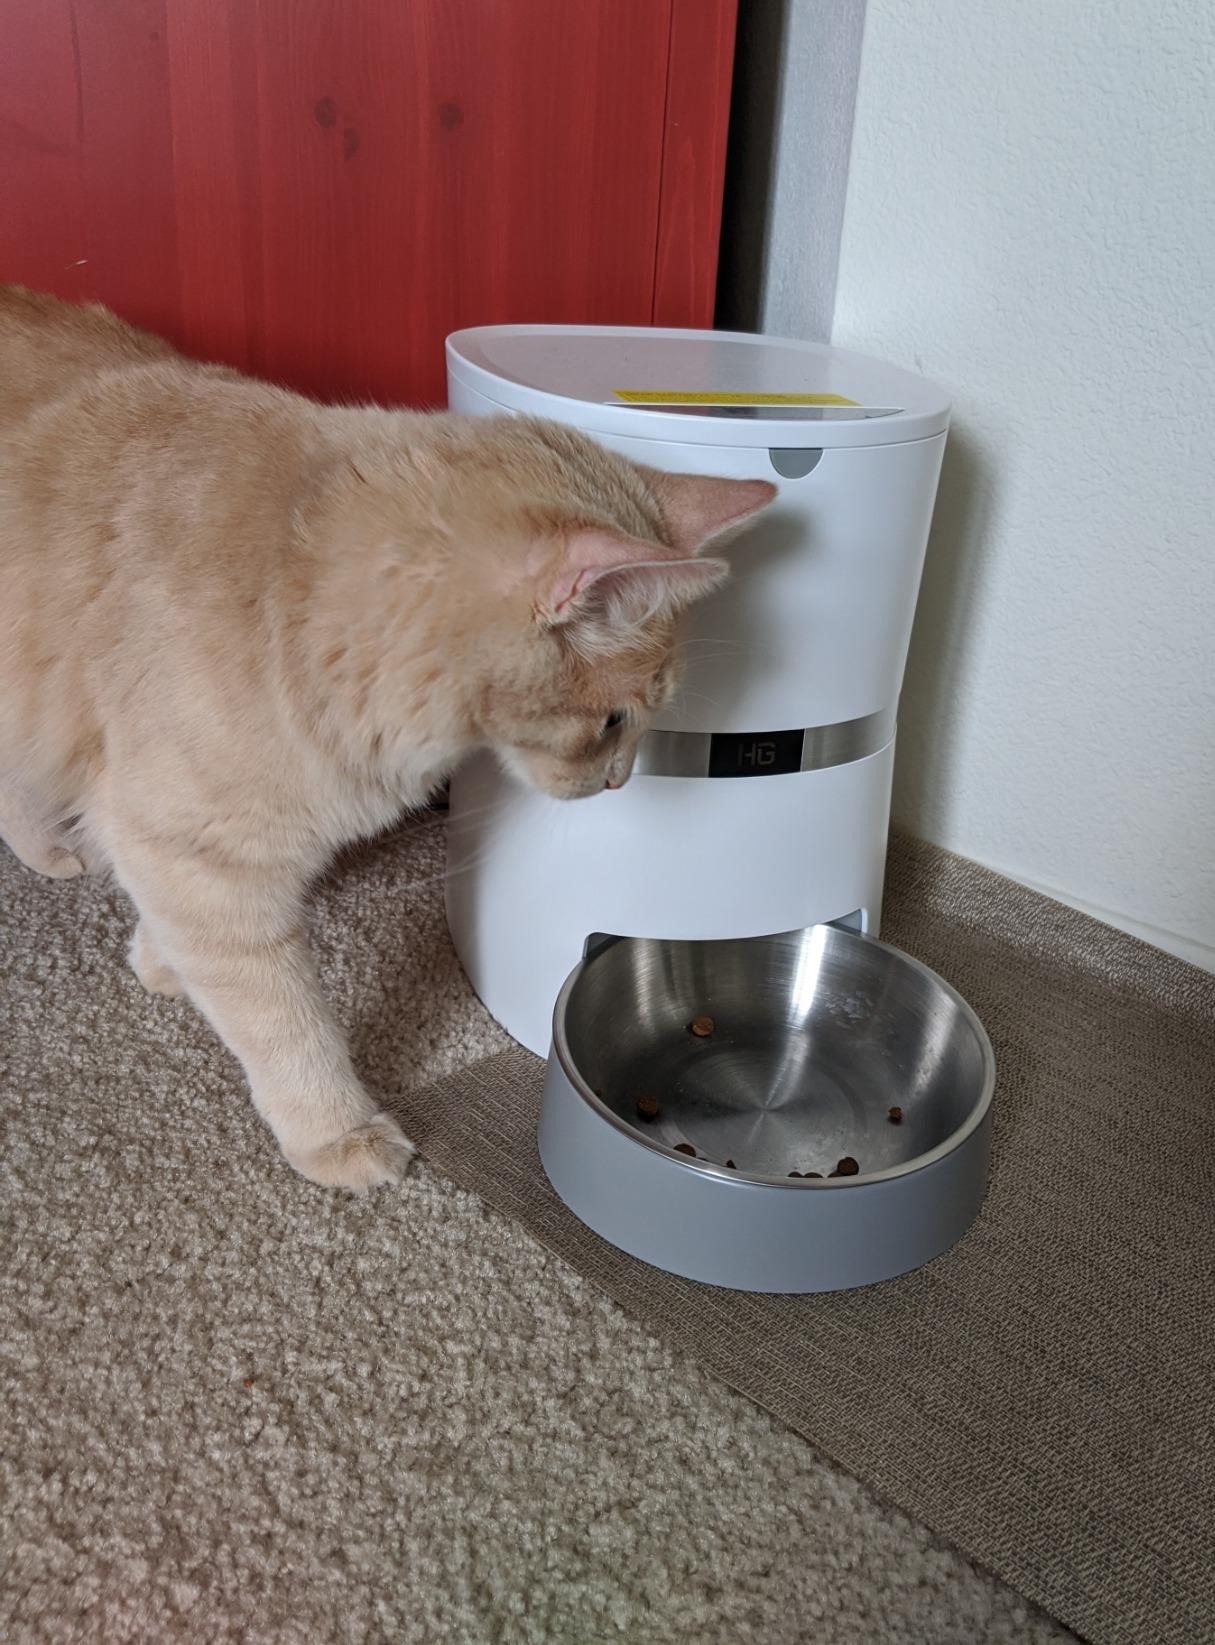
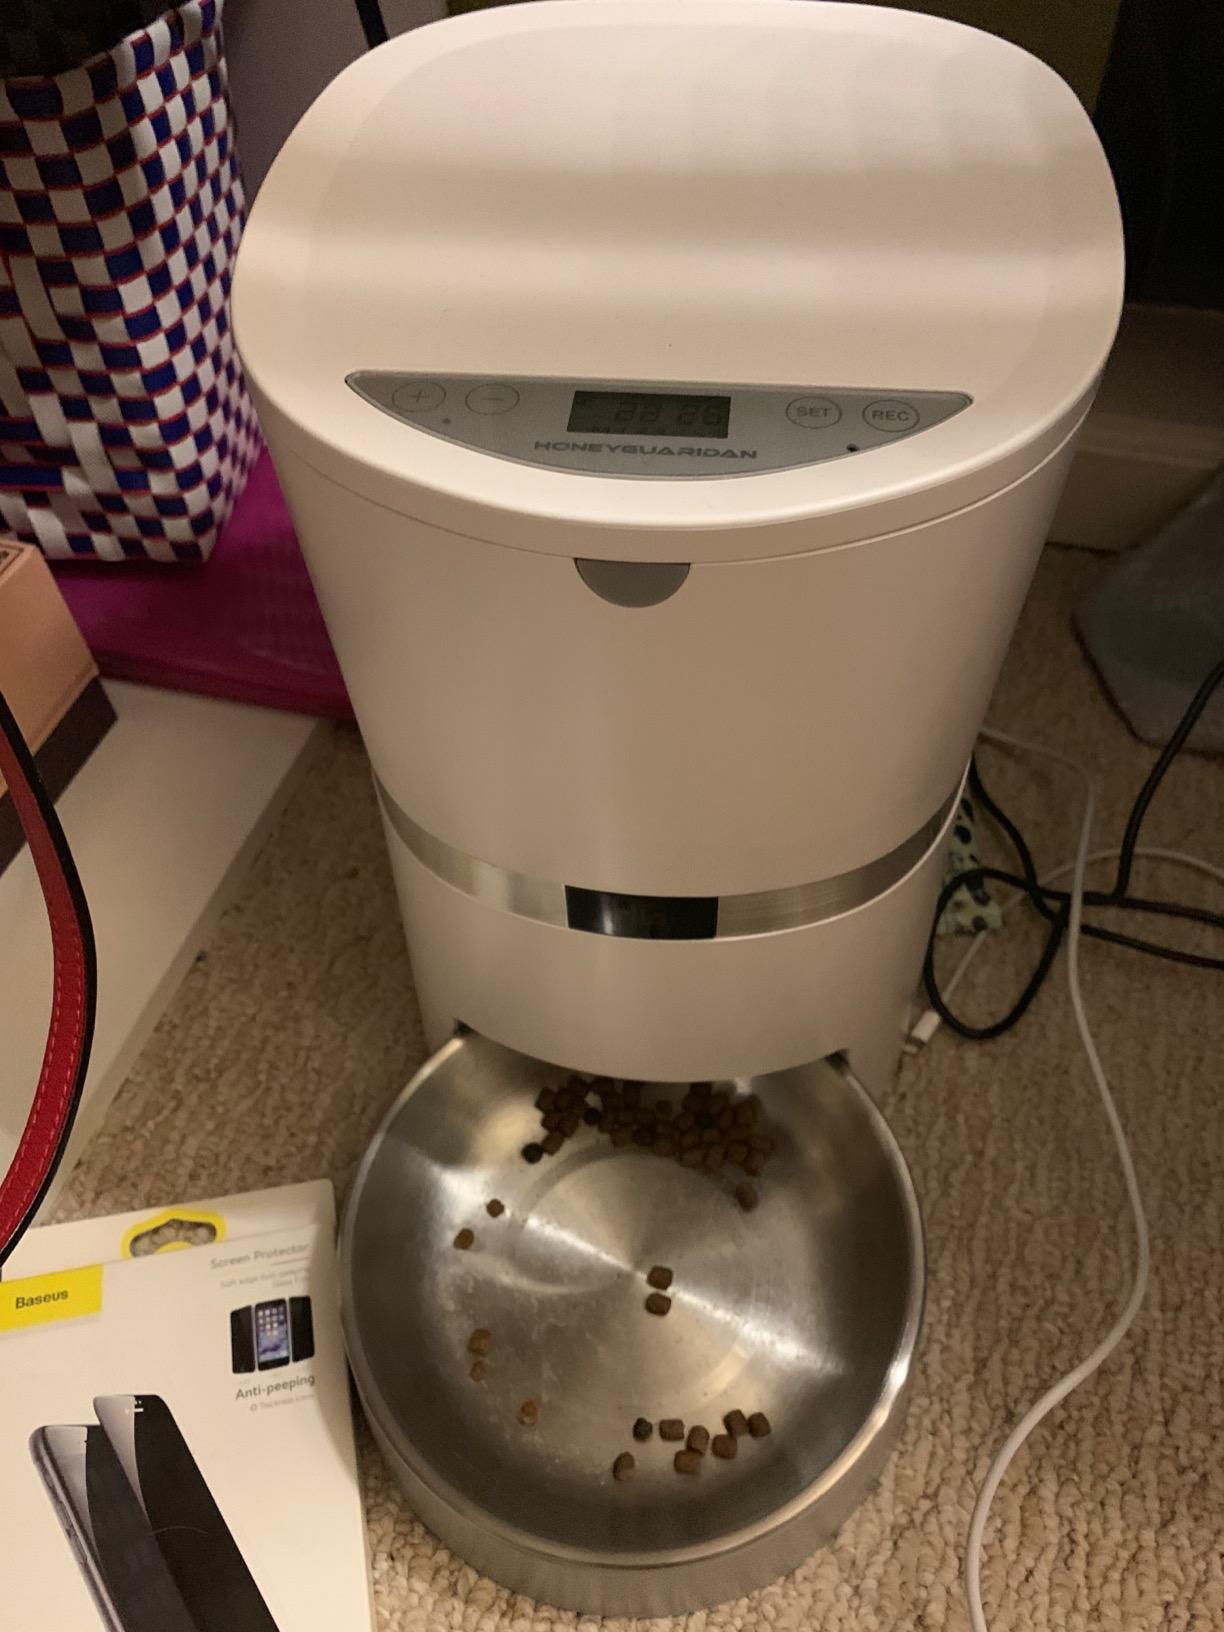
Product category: items_feeder
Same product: yes